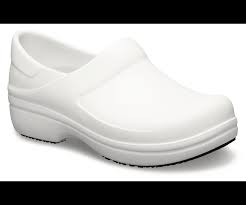
Label: Clog